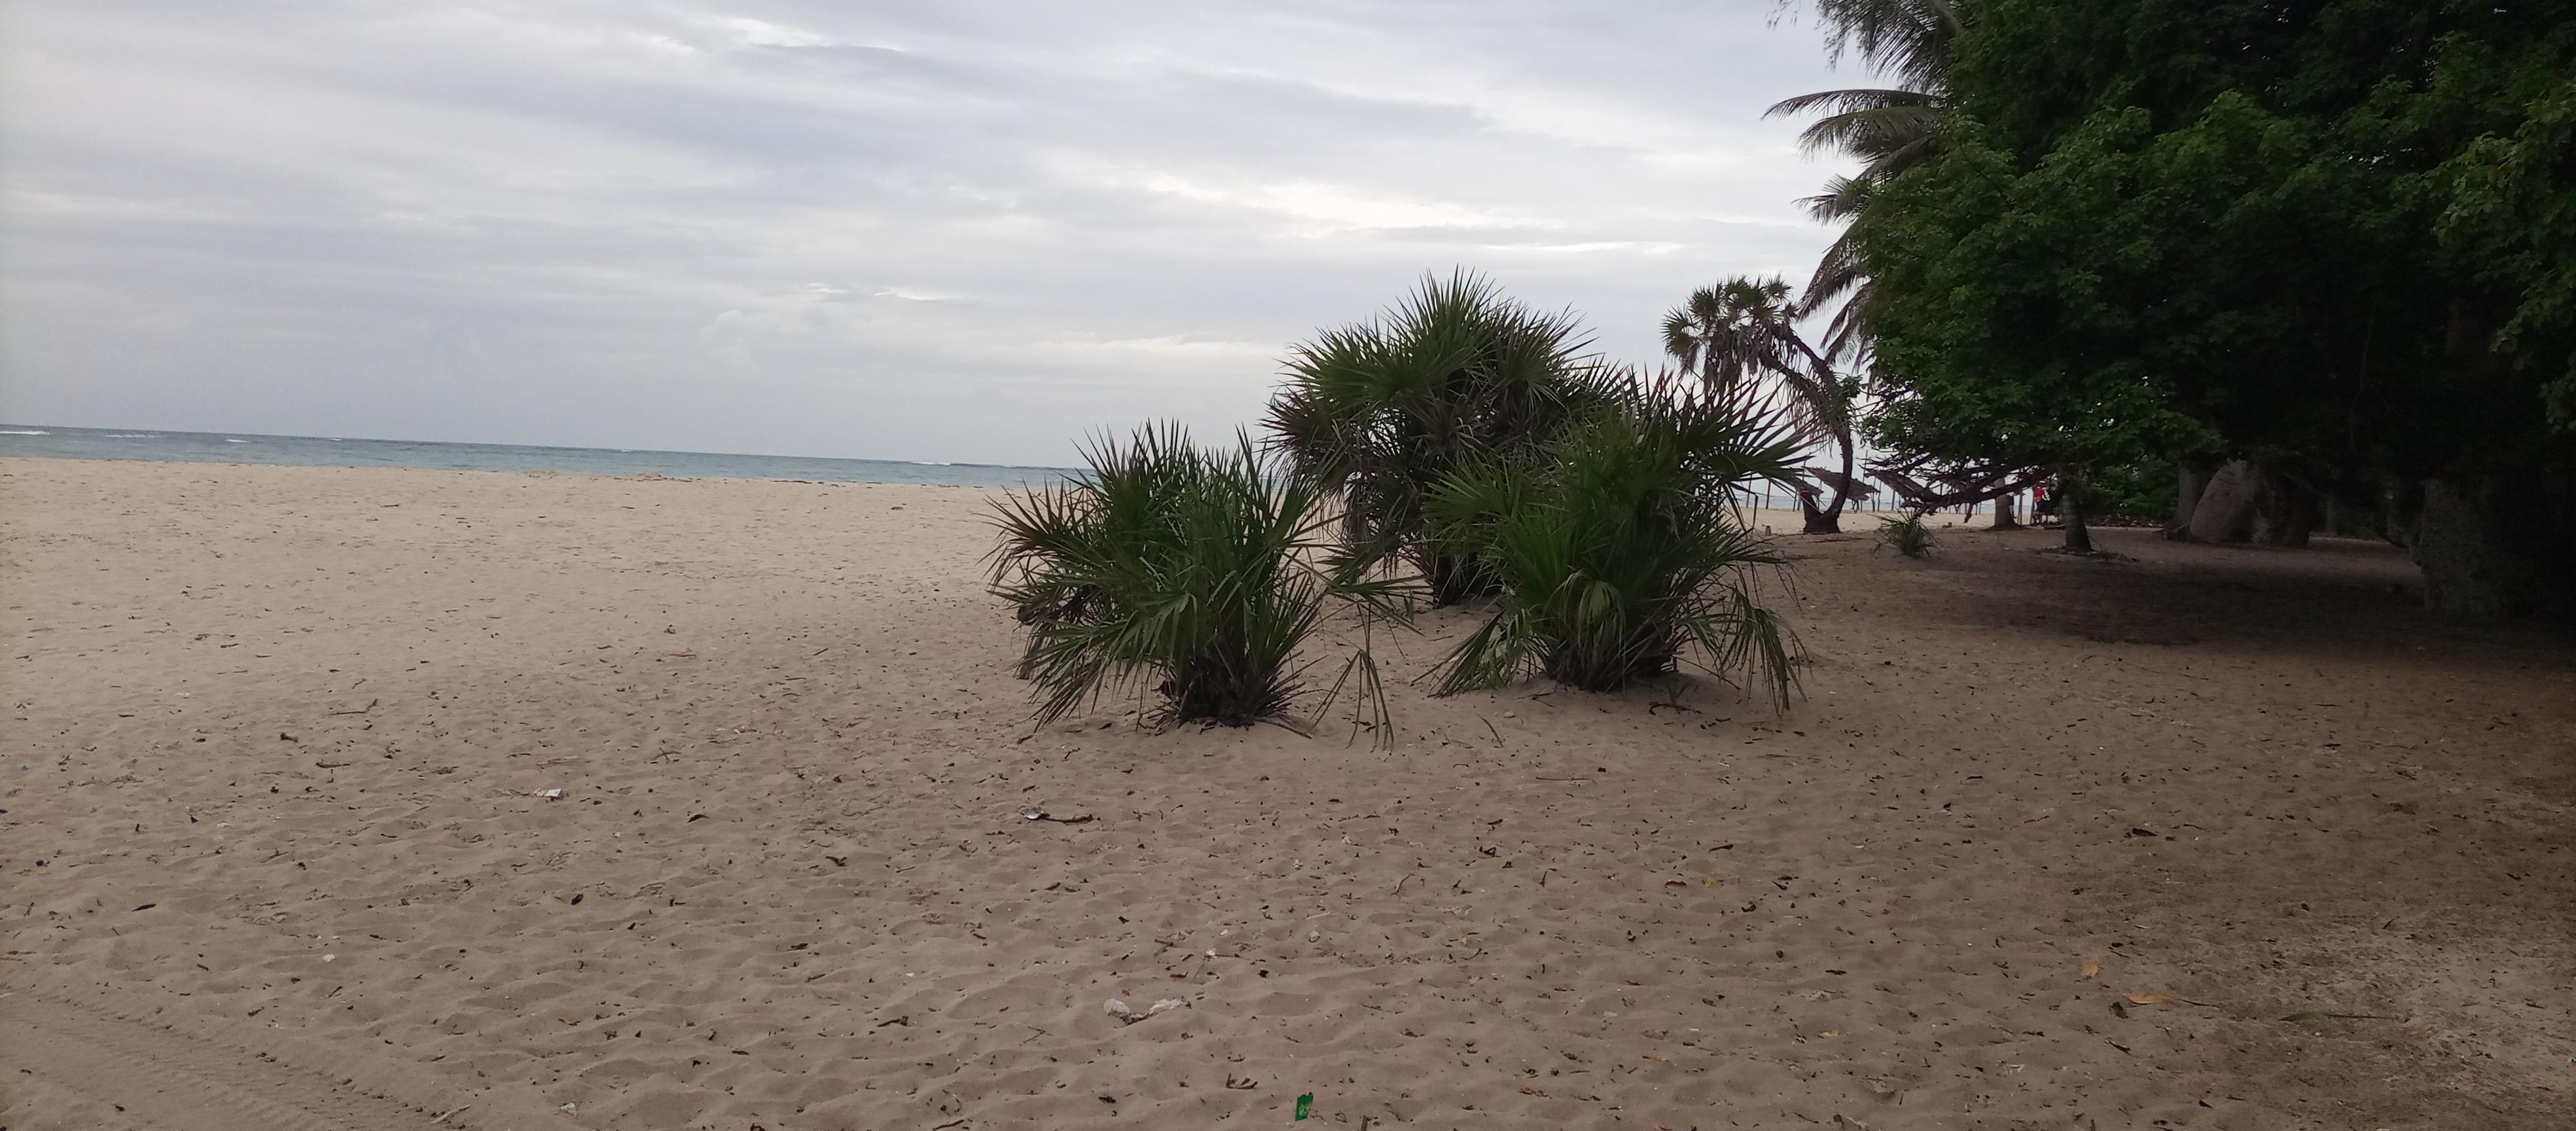
Anga ina rangi ya nyeupe. Kuna miti yenye rangi ya kijani kibichi iliyokuwa katika ufuo wa bahari. Mchanga, katika ufuo huu, una rangi ya nyeupe na hudhurungi.